Championship ring

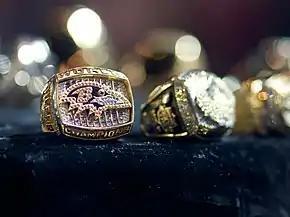
Several Super Bowl rings on display, with the Baltimore Ravens Super Bowl ring from 2000 visible in the left foreground

A championship ring or premiership ring is a ring presented to members of winning teams in North American professional sports leagues, and college tournaments.